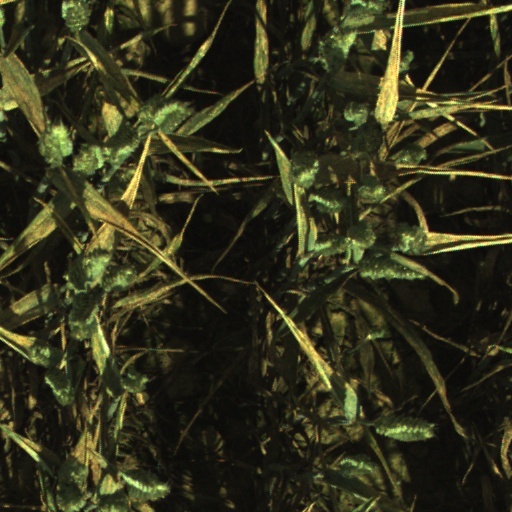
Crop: wheat